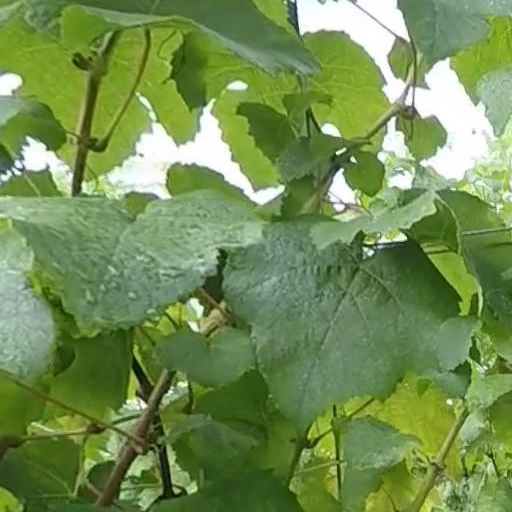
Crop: grape